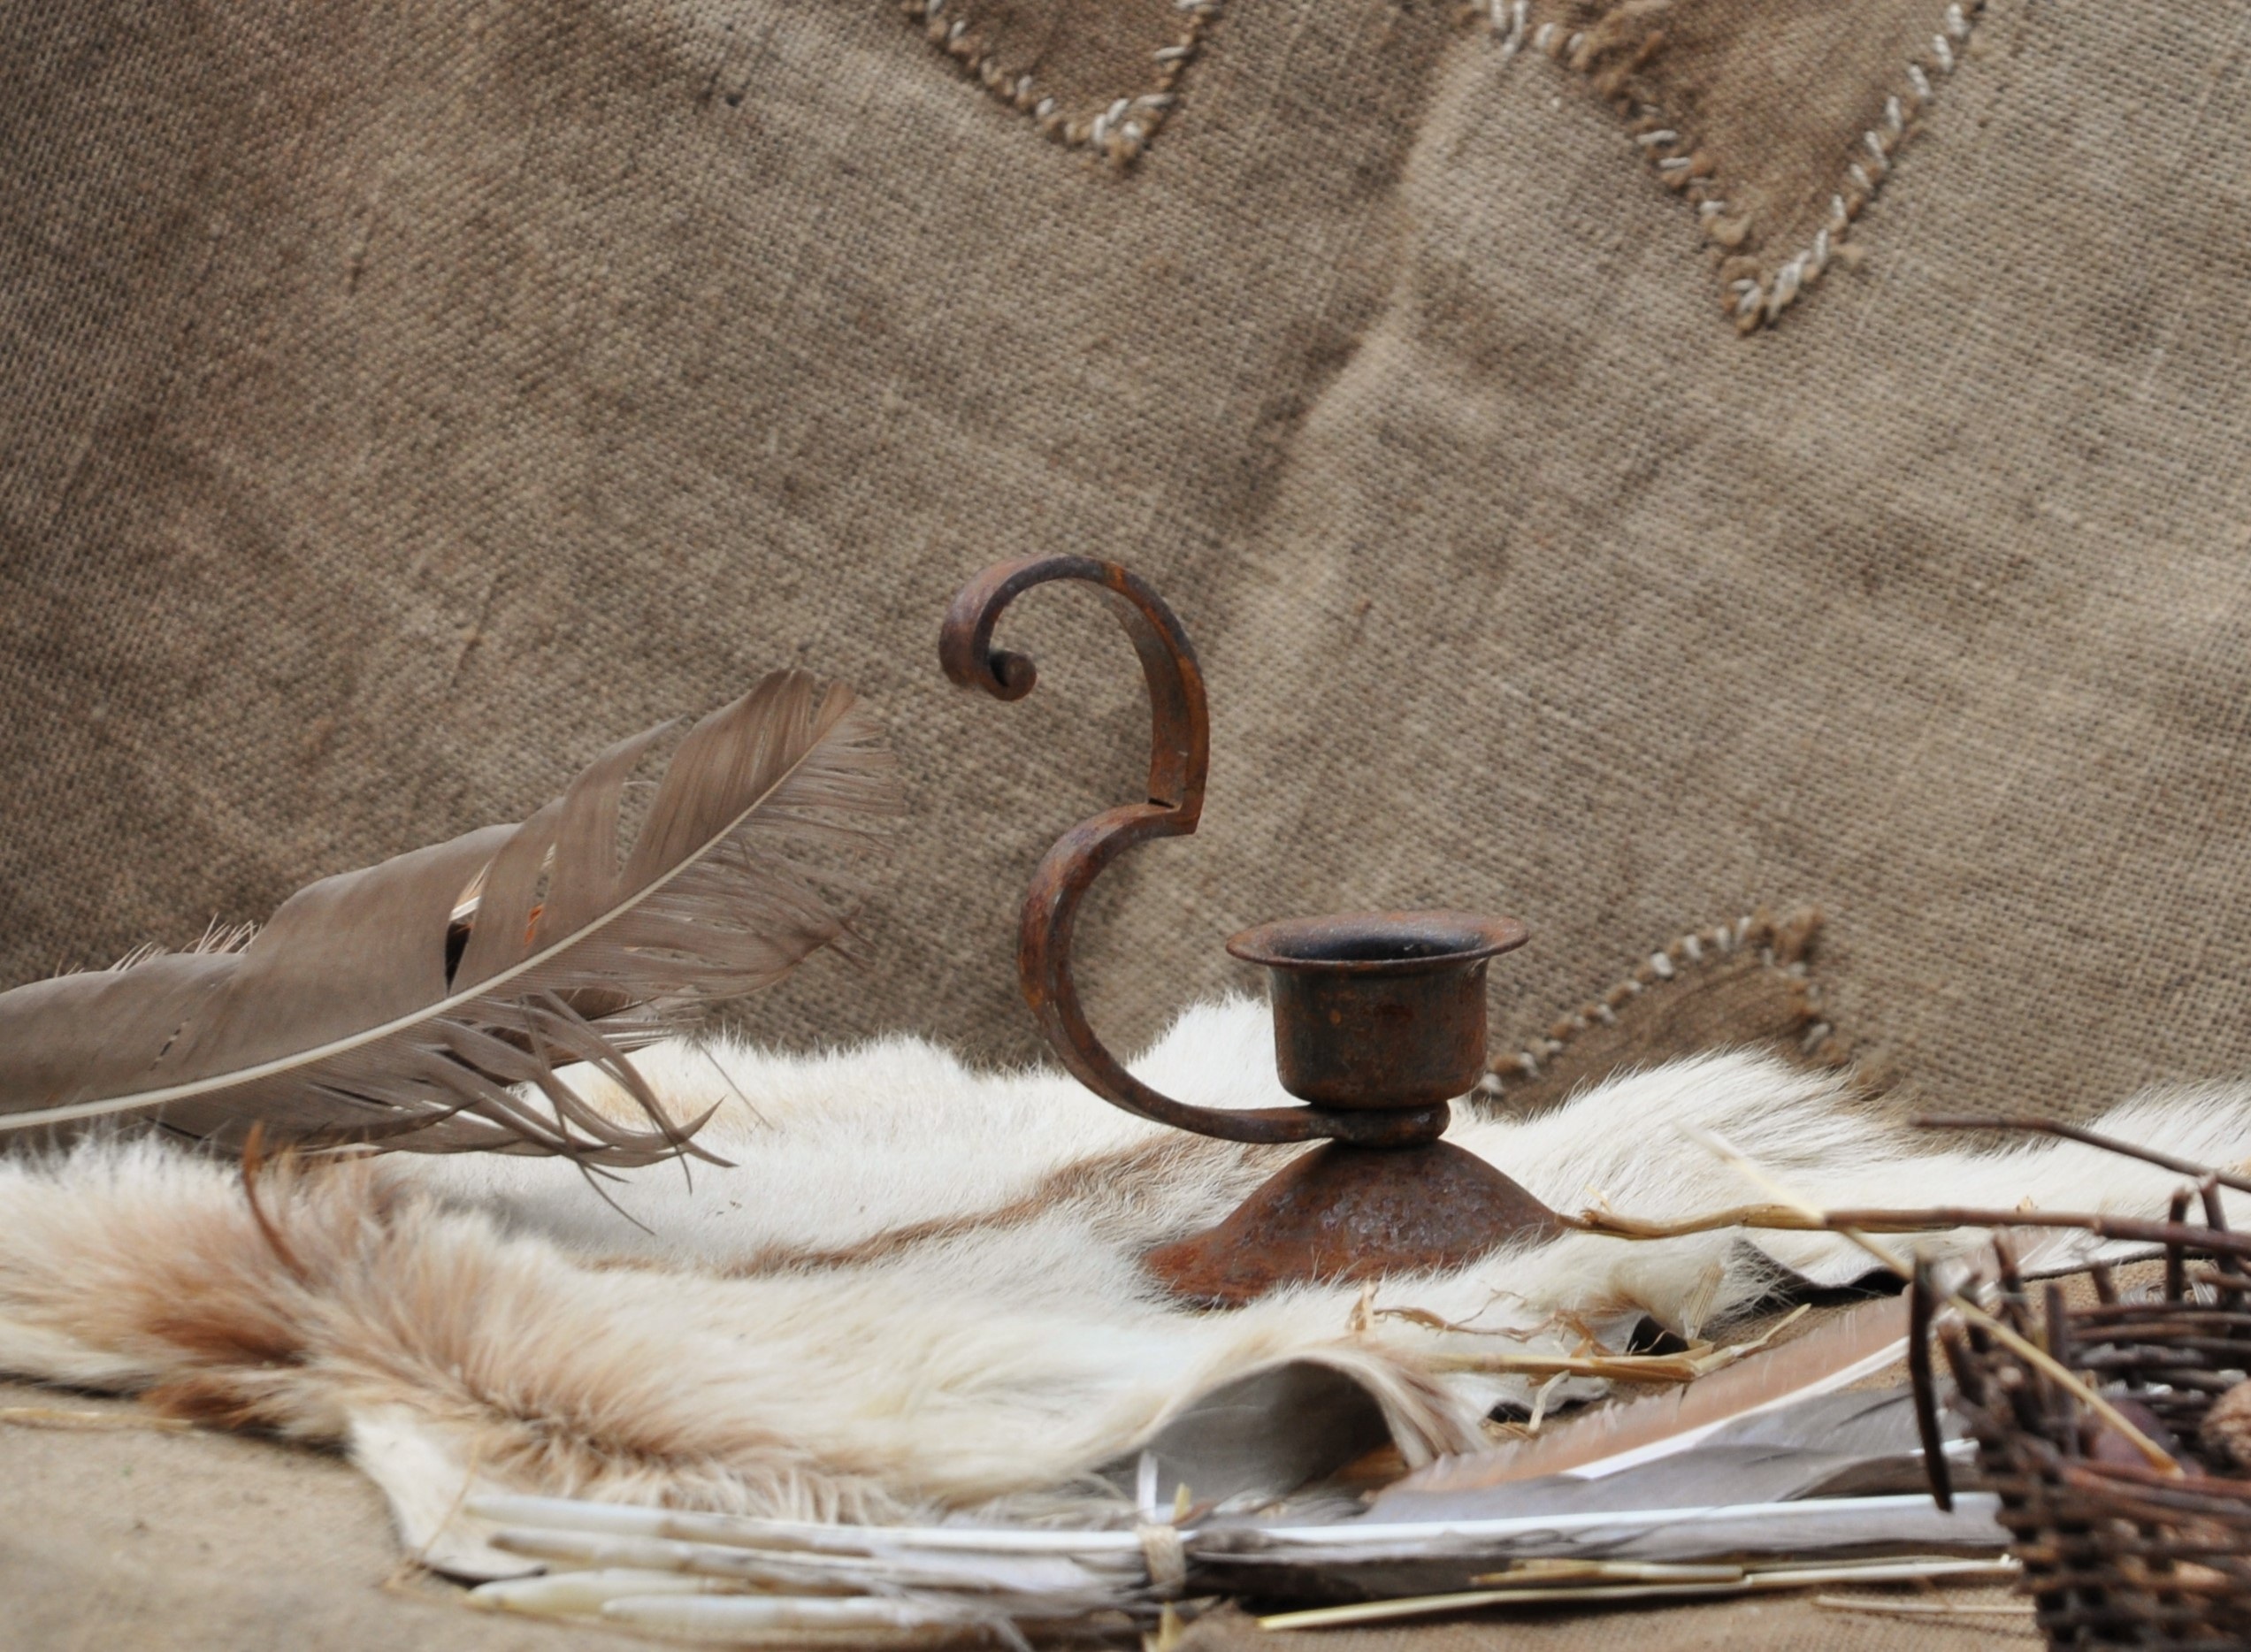
bird, wood, pen, france, horn, material, sword, medieval, festival, helmet, knight, weapons, shield, guard, middle ages, combat, armor, medieval festival, chivalry, gisors, knight armor, mesh side, side of mesh, animal skin, france history, templars, knights templar, candleholder, old candlestick, caligraphie